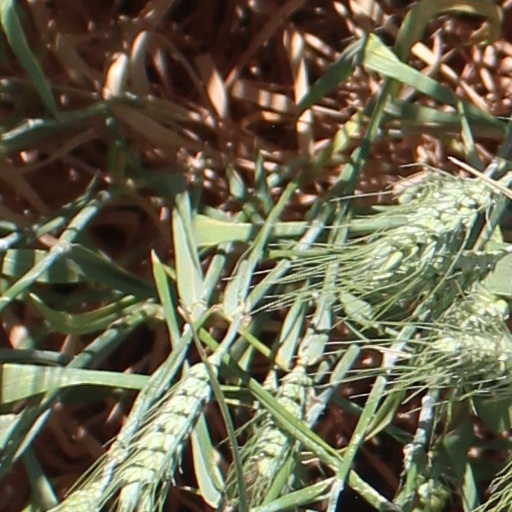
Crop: wheat